Residential architecture in Historic Cairo

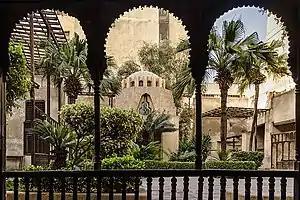
Bayt Al-Suhaymi, built in 1648 in Historic Cairo

The residential architecture in Historic Cairo covers the area that was built during the Fatimid, Ayyubid, Mamluk, Ottoman, French occupation and even Mohamed Ali periods. Historic Cairo covers an area of around 523.66 ha on the eastern bank of the Nile river and is surrounded by the modern quarters of Greater Cairo. First report of activities (July 2010 – June 2012) of Urban Regeneration Project for Historic Cairo set a map to compare the world heritage property and buffer zone in different institutions such as (URHC) & Supreme Council of Antiquities (SCA).